Philip Bazaar

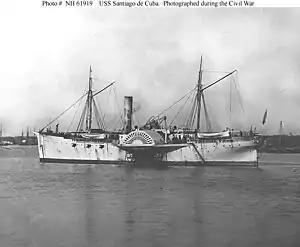

Bazaar, a resident of Massachusetts, was an immigrant from Chile who joined the Union Navy at New Bedford, Massachusetts. Bazaar was assigned to the during the American Civil War. "Santiago de Cuba" was a wooden, brigantine-rigged, side-wheel steamship under the command of Rear Admiral David D. Porter.